Wilhelm Kment

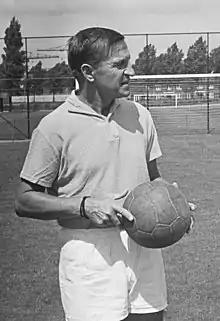
Kment in 1965

Wilhelm "Willy" Kment (1914 – 22 December 2002) was an Austrian football player and manager.